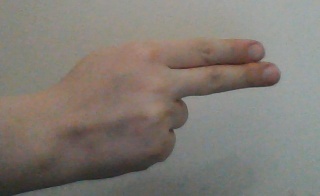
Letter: ain